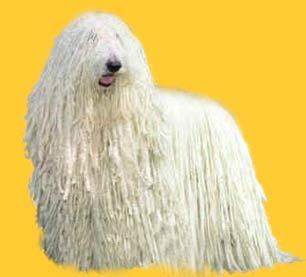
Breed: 318-n000115-komondor